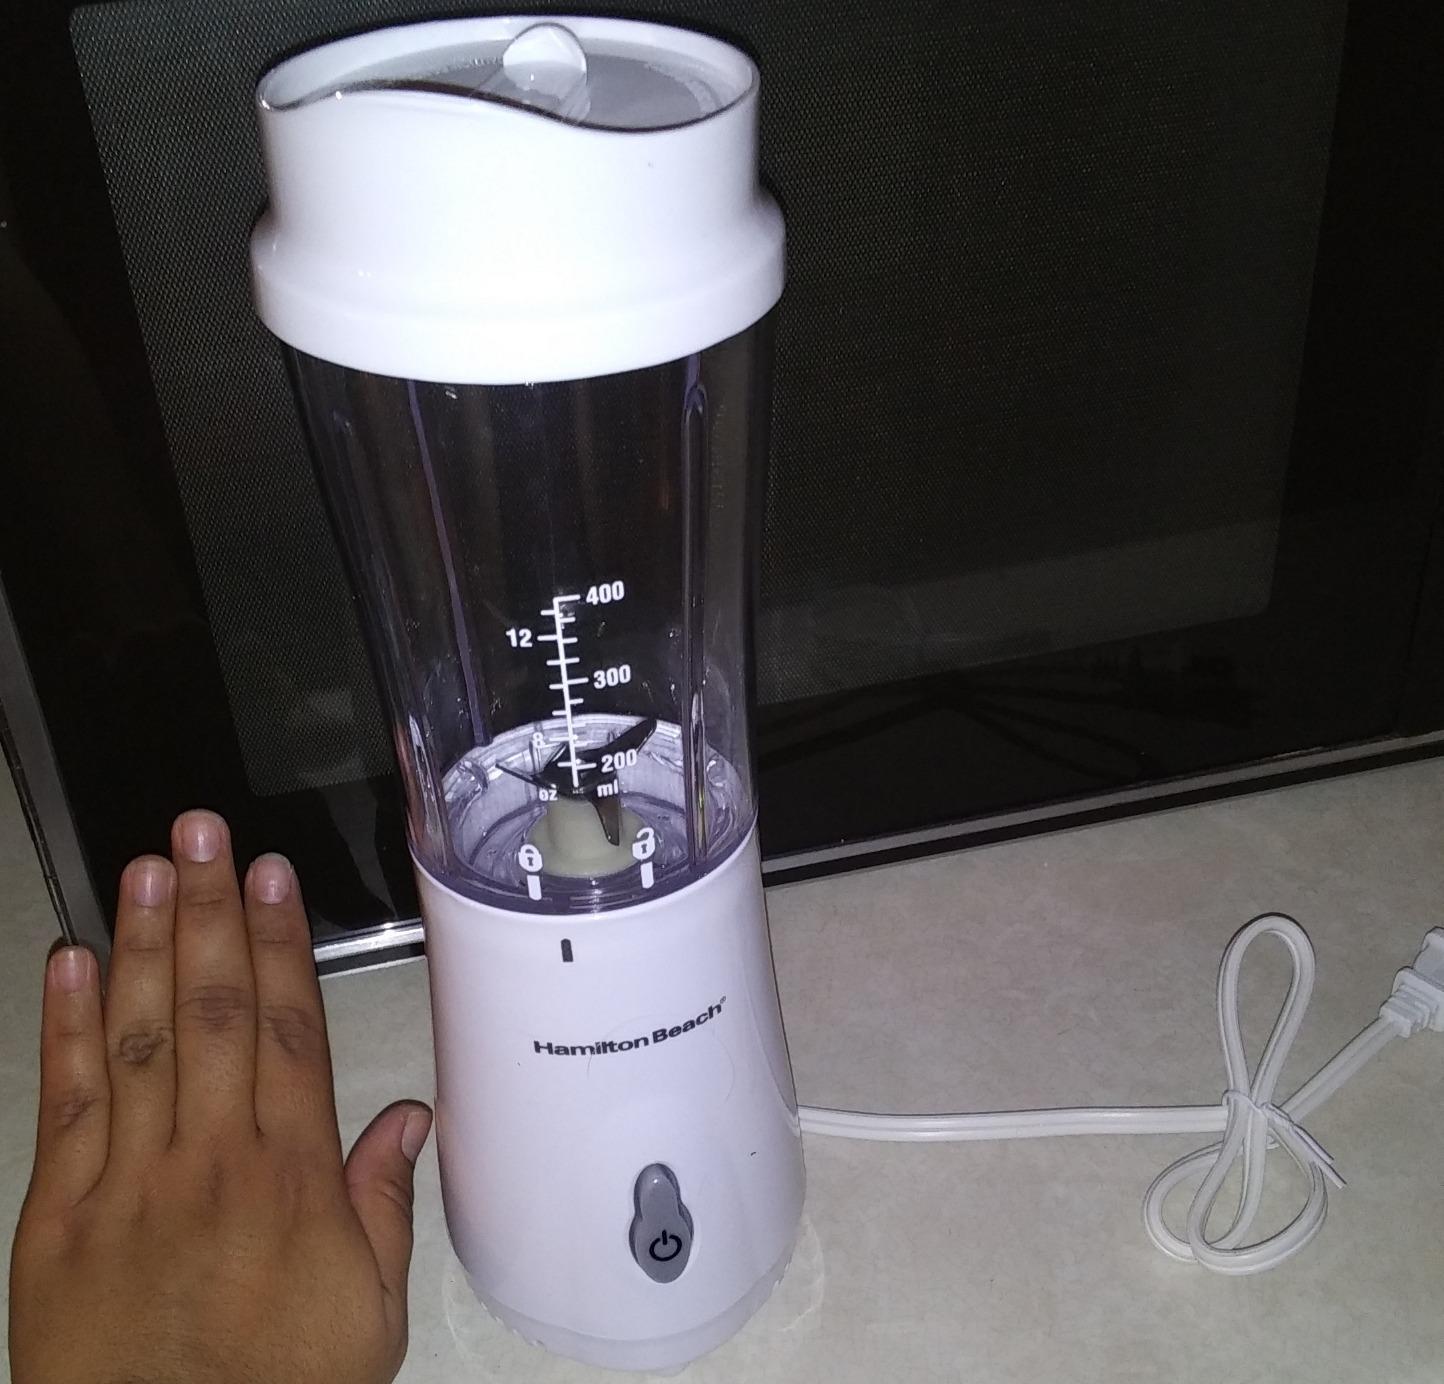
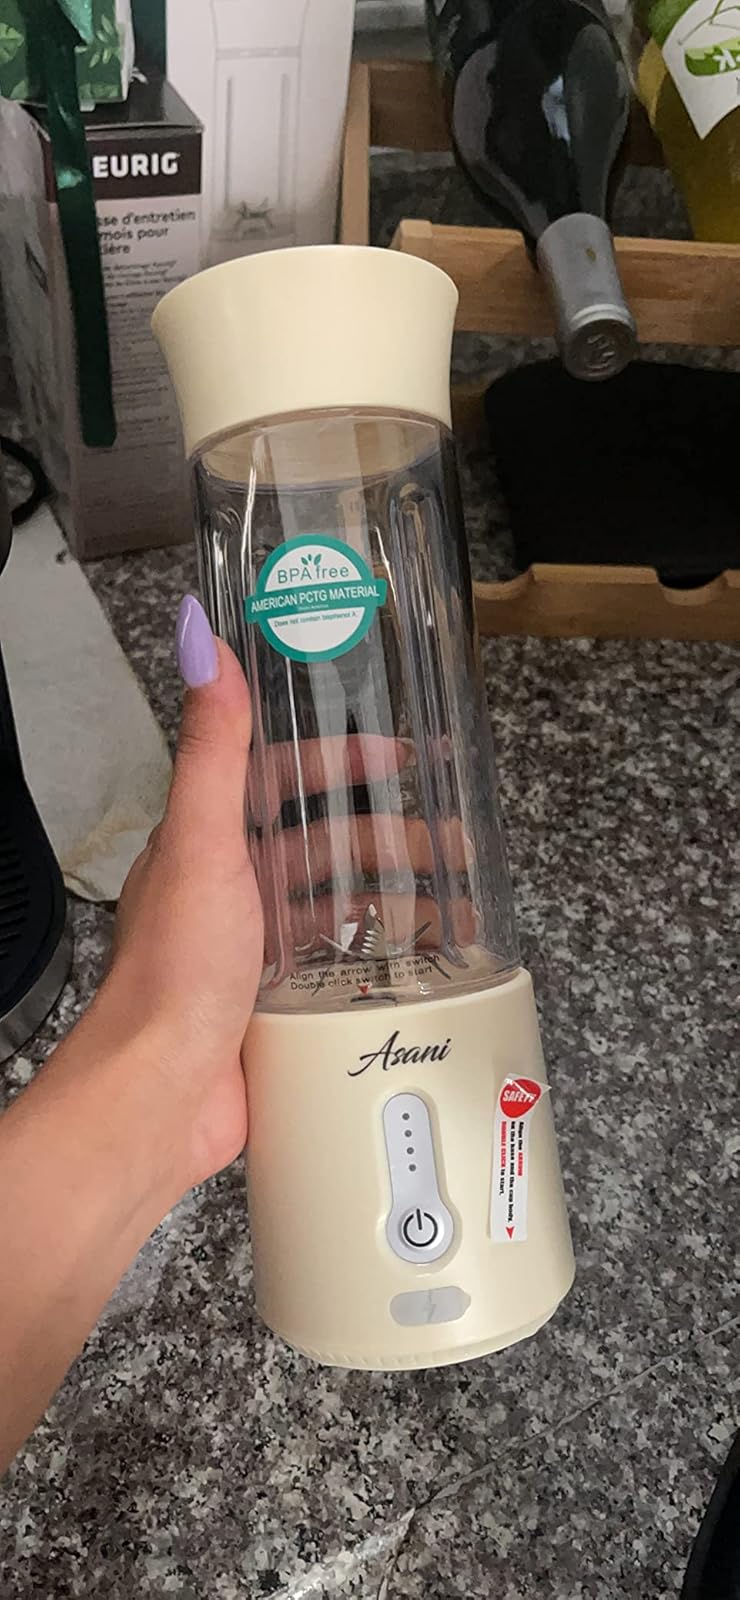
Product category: items_blender
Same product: no